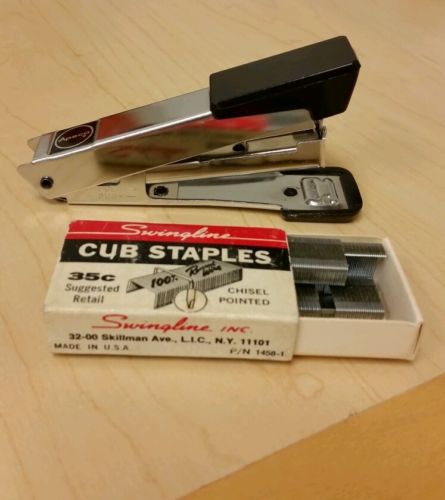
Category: stapler